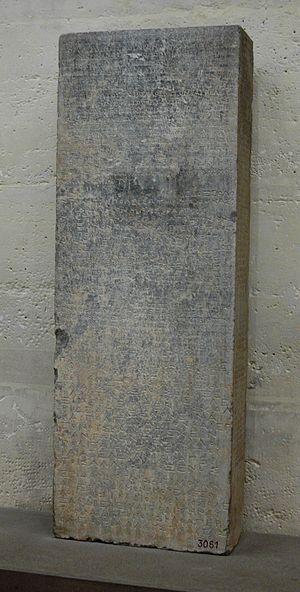
Décrets honorifiques de la cité d'Olonte, en Crète, marbre gris-bleu, IIIe–IIe siècles av. J.-C., hauteur 1 mètre 20. Décrets honorant des proxènes et des évergètes.